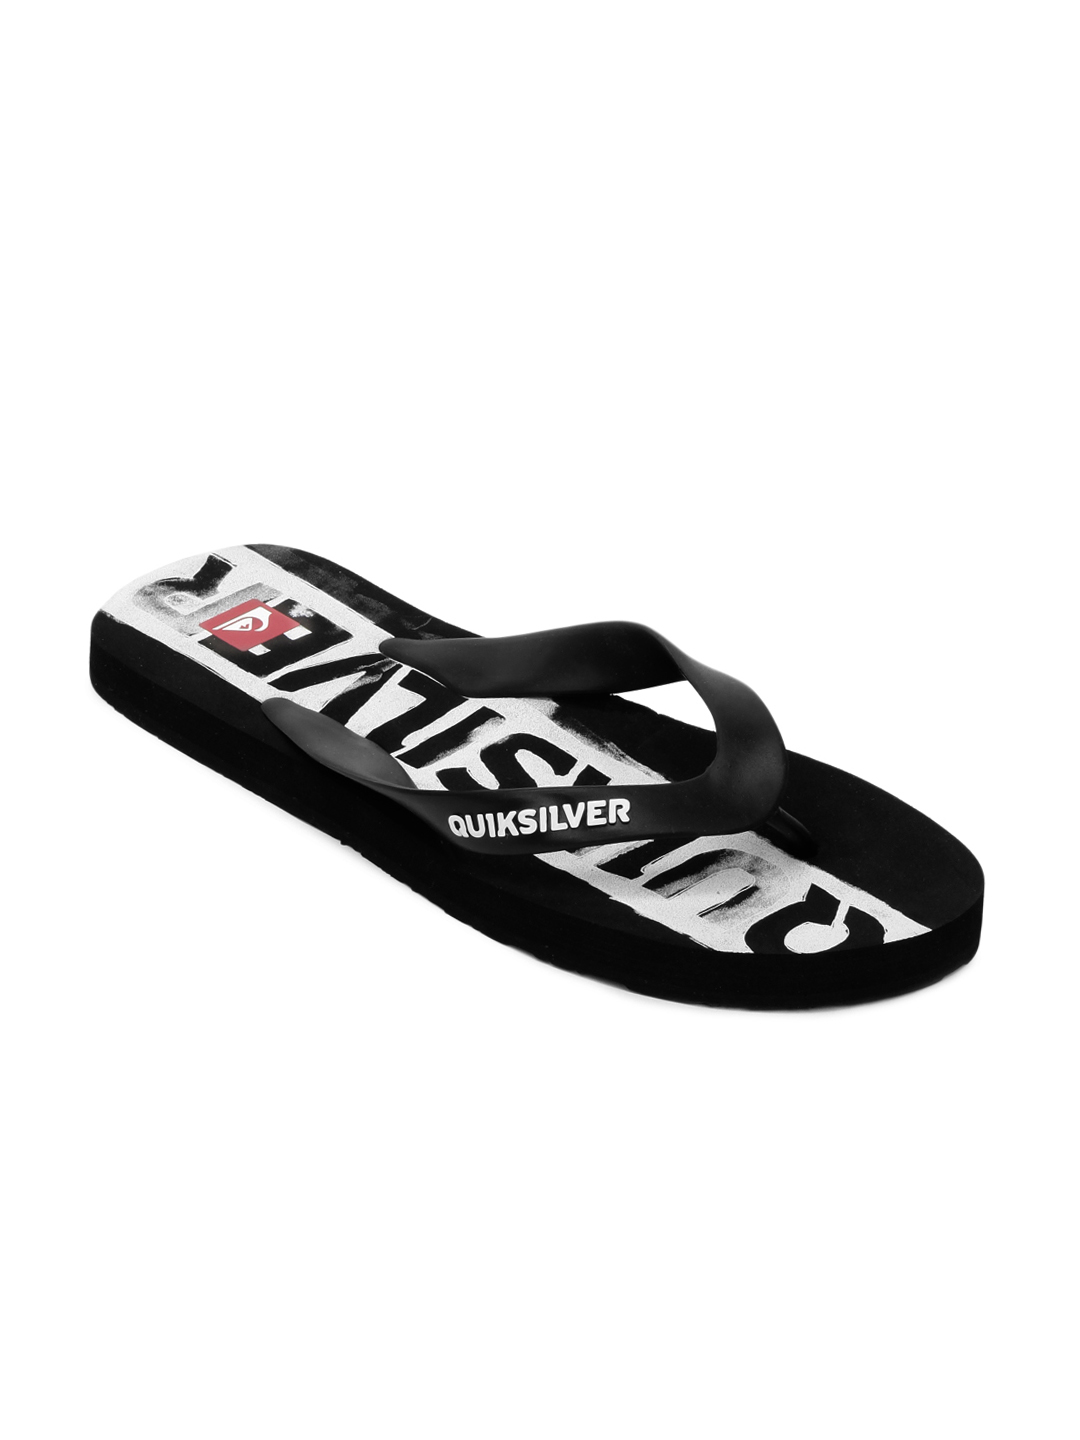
Quiksilver Men Black Flip Flops
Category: Footwear / Flip Flops / Flip Flops
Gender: Men
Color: Black
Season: Summer 2012
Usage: Casual